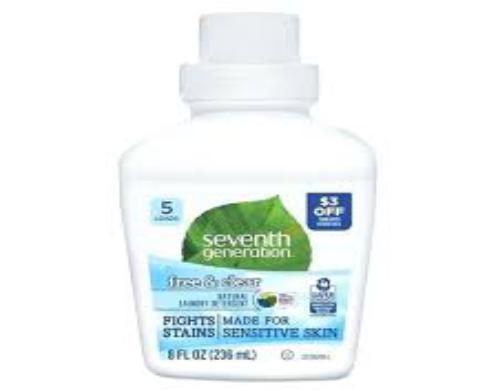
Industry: Necessities